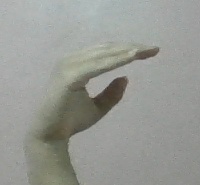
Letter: jeem